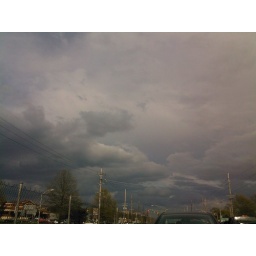
amazing sky over toms river